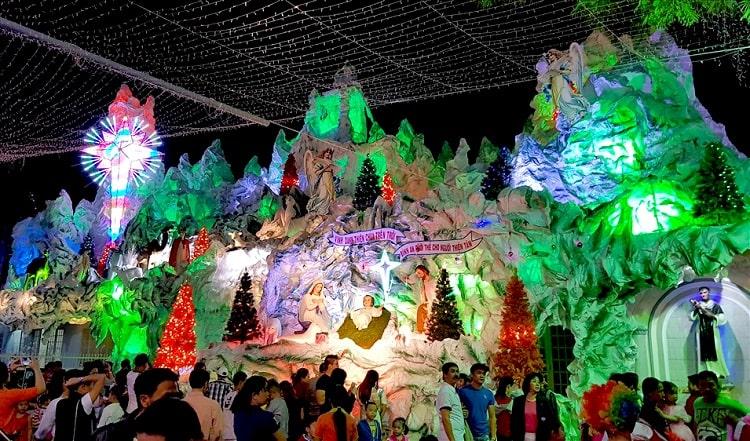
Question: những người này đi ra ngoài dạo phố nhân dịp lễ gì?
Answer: dịp lễ giáng sinh